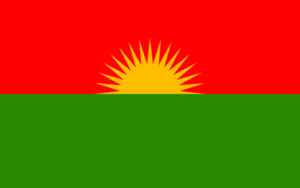
Drapeau du Parti pour une vie libre au Kurdistan Türkçe: Kürdistan Özgür Yaşam Partisi bayrağı
Le Parti pour une vie libre au Kurdistan est une organisation politique et armée qui lutte contre le régime iranien.
La seconde guerre confessionnelle irakienne ou seconde guerre civile irakienne est une phase de la guerre d'Irak qui a commencé le 30 décembre 2013 et s'est officiellement achevée le 9 décembre 2017. Elle fait suite à la première guerre confessionnelle irakienne, qui s'est déroulée de 2006 à 2009.
Les Kurdes sont un peuple de langue indo-européenne, et majoritairement de confession musulmane sunnite qui compterait 30 à 40 millions de personnes vivant surtout en Turquie, en Iran, en Irak et en Syrie.